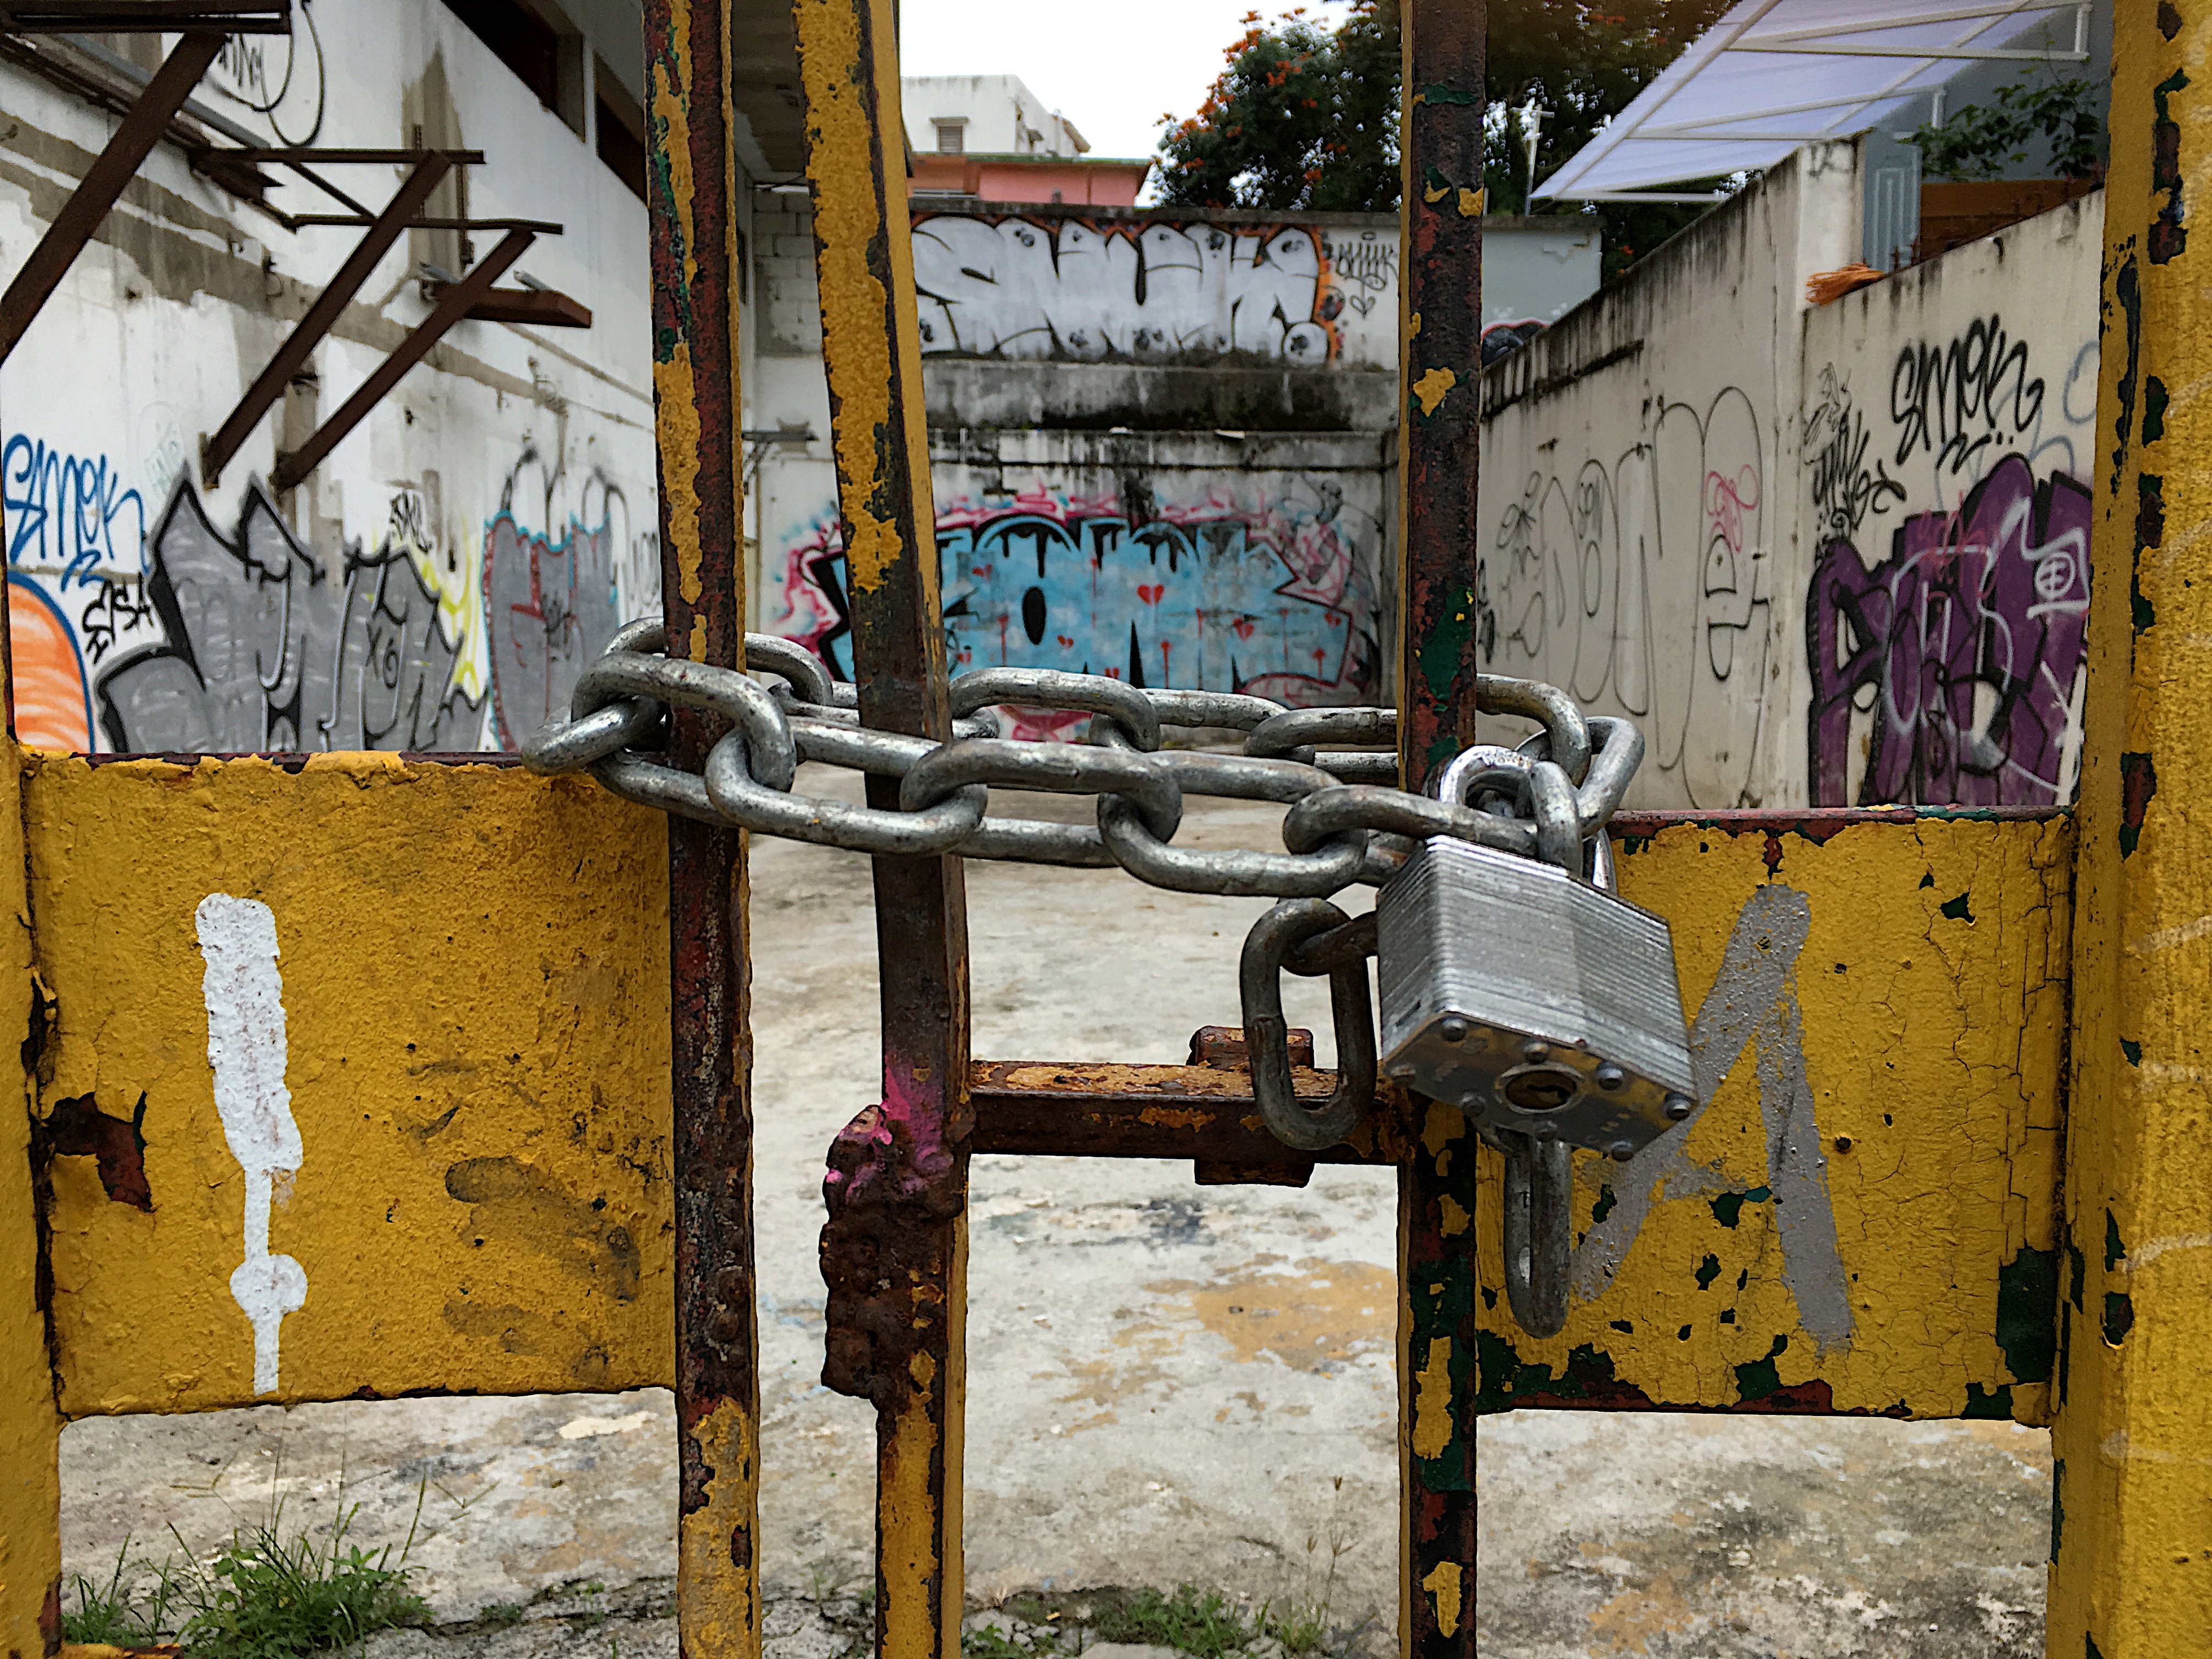
road, street, alley, wall, color, graffiti, street art, art, infrastructure, neighbourhood, urban area, ancient history